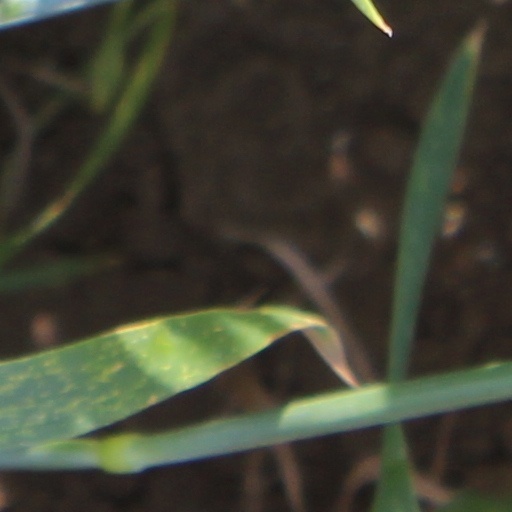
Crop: wheat